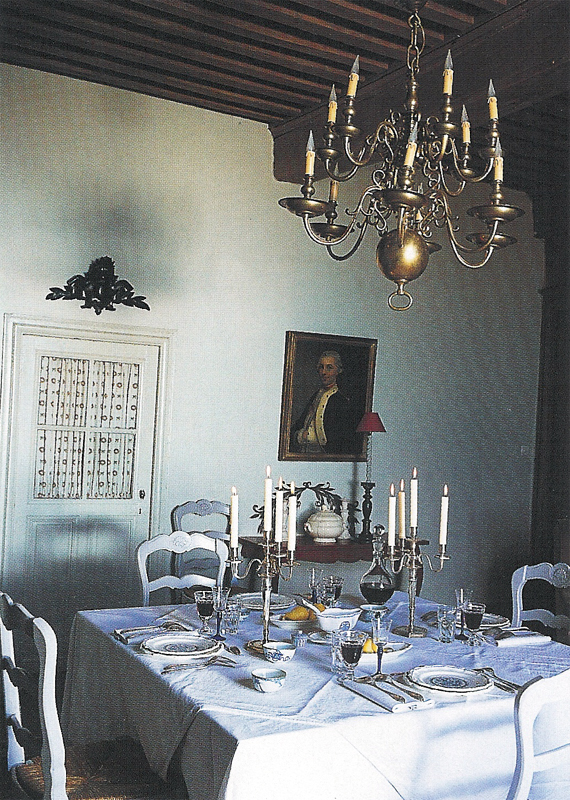
Room type: dining_room